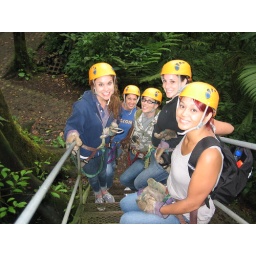
Going zip lining in the cloud forest